Palmer Museum of Art

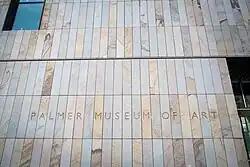
Sandstone facade of the new Palmer Museum of Art in 2023.

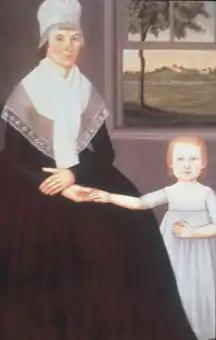
"Mother and Son" (1799) by John Brewster, Jr.

The Palmer Museum of Art is the art museum of Pennsylvania State University, located on the University Park campus in State College, Pennsylvania.